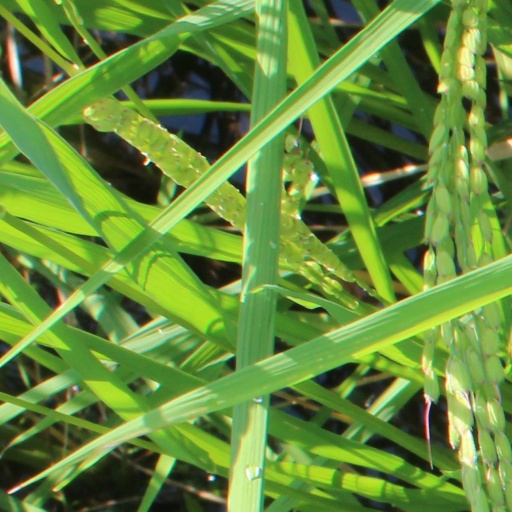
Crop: rice